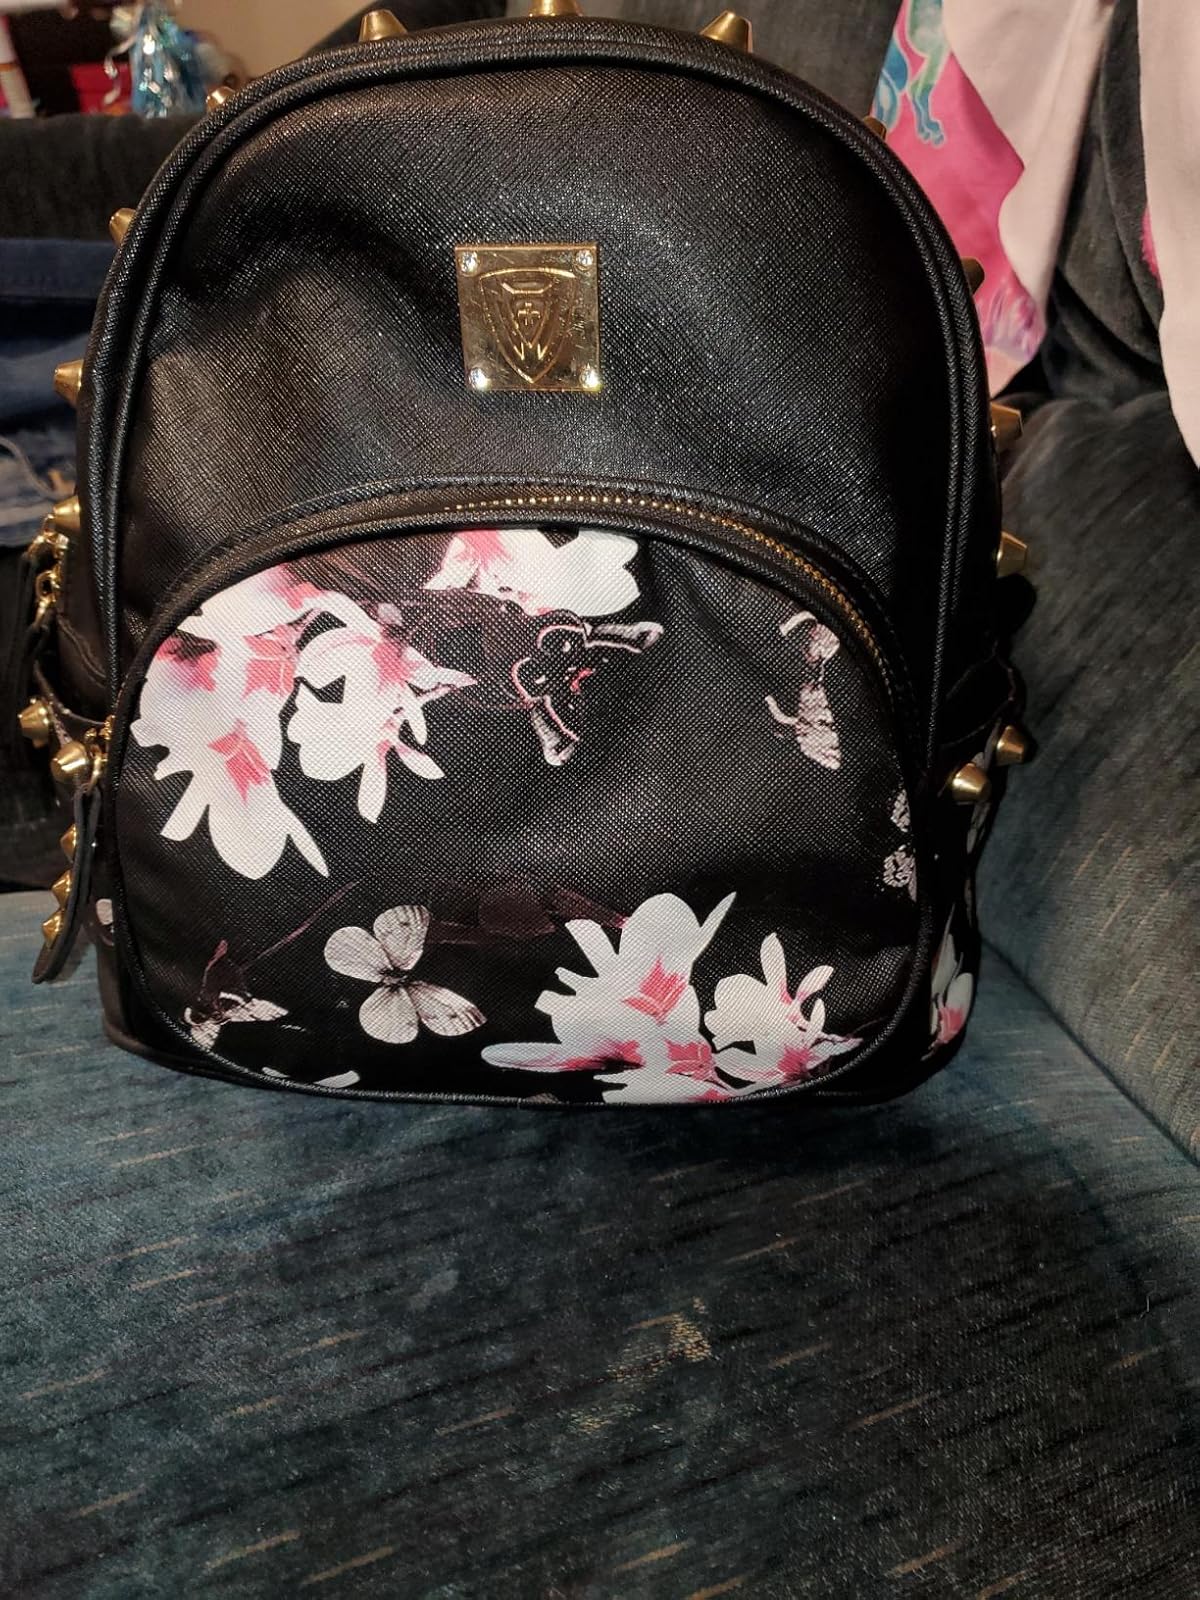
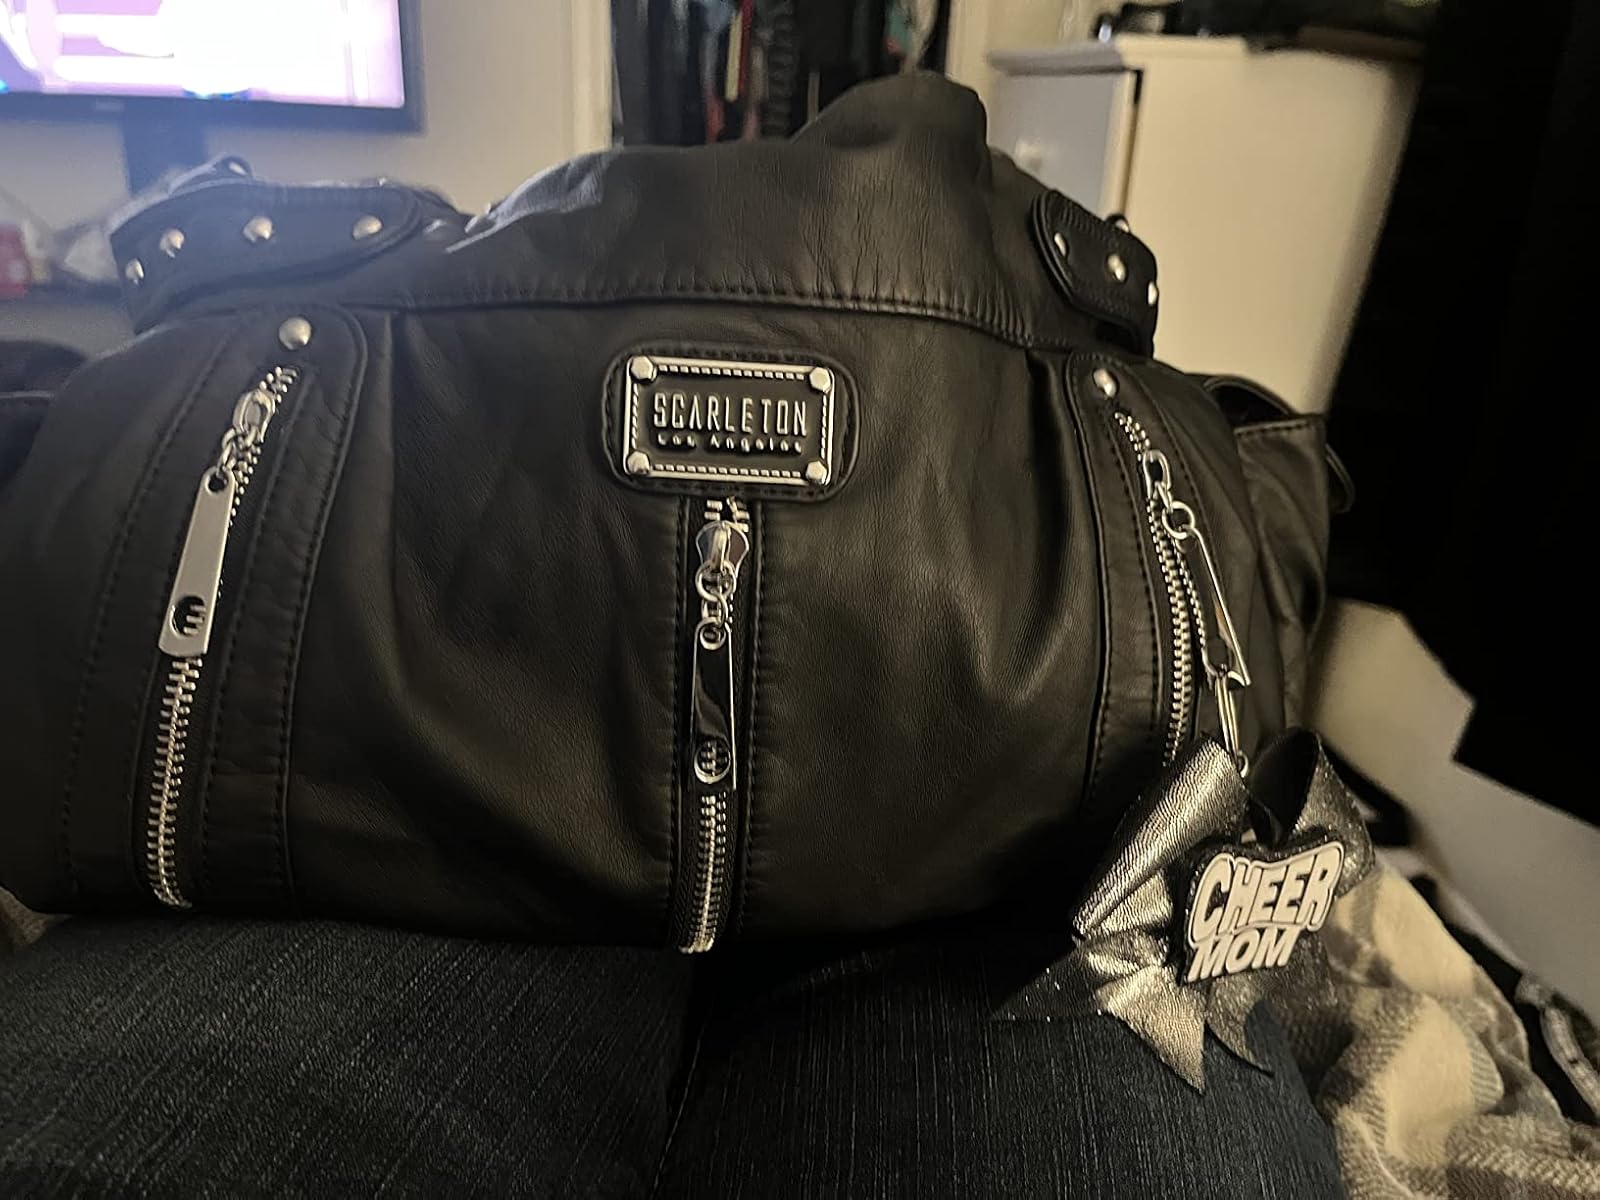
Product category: accessories_handbag
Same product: no